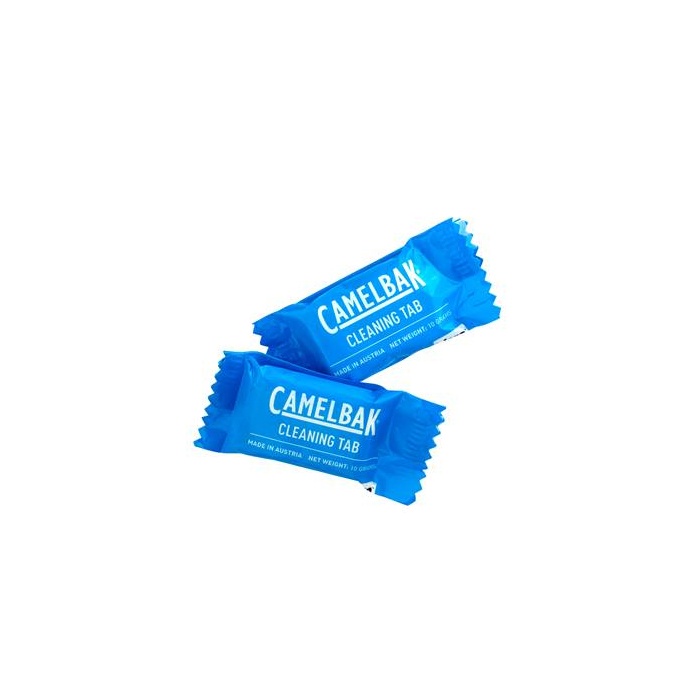
CamelBak Reservoir & Water Bottle Cleaning Tablets (8 Pack)
Brand: Camelbak
SKU CamelBak Reservoir & Water Bottle Cleaning Tablets (8 Pack) Highlights Keep your reservoir and water bottles free from taste and odor and ready for your next adventure with our CamelBak cleaning tablets Each pack contains 8 cleaning tablets, which are notched to easily break in half for cleaning smaller vessels Self-dissolving tablets help reduce residual taste and odor Tabs are notched to break in half for cleaning smaller vessels Free from chlorine, phosphate, preservatives, and fragrances Not harmful to aquatic environments Formulated with Claro, a leader in eco-friendly cleaning solutions Specifically designed for CamelBak reservoirs and water bottles Tablets leave no odor, film, or residue Environmentally safe and biodegradable No irritating fumes
Category: Sporting Goods > Outdoor Recreation > Hydration System Accessories > Drink Tube Kits